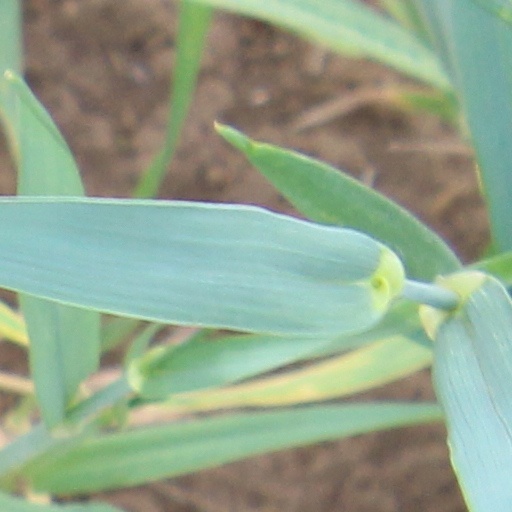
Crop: wheat